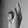
ASL letter: K